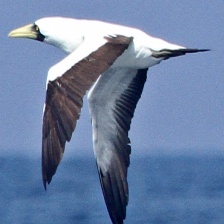
Species: MASKED BOOBY
Scientific name: SULA DACTYLATRA